Speech disorder

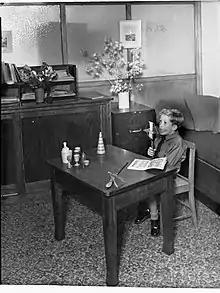
Student doing speech therapy

Having a speech disorder can have negative social effects, especially among young children. Those with a speech disorder can be targets of bullying because of their disorder. This bullying can result in decreased self-esteem. Religion and culture also play a large role in the social effects of speech disorders. For example, in many African countries like Kenya cleft palates are largely considered to be caused by a curse from God. This can cause people with cleft palates to not receive care in early childhood, and end in rejection from society. For those with speech disorders, listeners reactions are often negative, which may correlate negative effects to self-esteem. It has also been shown that adults tend to view individuals with stutters in more negative ways than those without them.